Thomas Shuldham O'Halloran

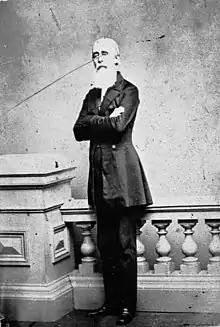
Major O'Halloran, 1905

Thomas Shuldham O'Halloran (25 October 1797 – 16 August 1870) was the first Police Commissioner and first Police Magistrate of South Australia.